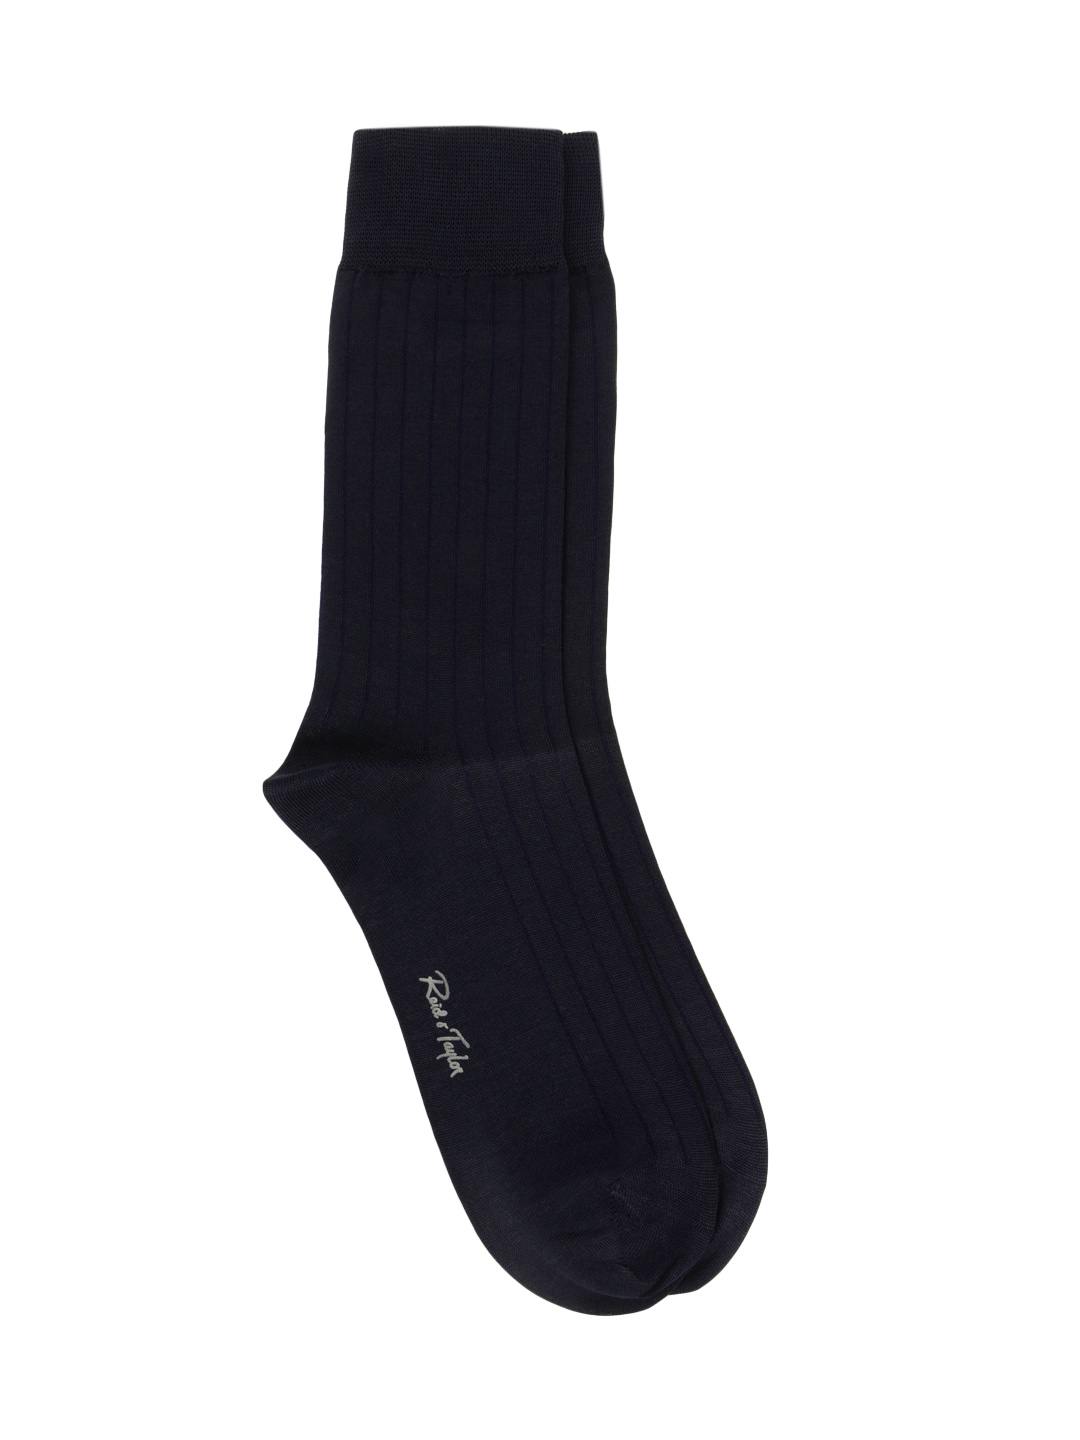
Reid & Taylor Men Navy Blue Socks
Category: Accessories / Socks / Socks
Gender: Men
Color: Navy Blue
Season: Summer 2016
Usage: Casual